Voice of America

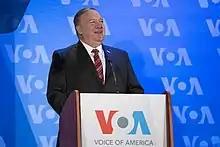
Then-Secretary of State Mike Pompeo speaks at VOA headquarters in January 2021.

Before World War II, all American shortwave radio stations were in private hands. Privately controlled shortwave networks included the National Broadcasting Company's International Network (or White Network), which broadcast in six languages, the Columbia Broadcasting System's Latin American international network, which consisted of 64 stations located in 18 countries, the Crosley Broadcasting Corporation in Cincinnati, Ohio, and General Electric which owned and operated WGEO and WGEA, both based in Schenectady, New York, and KGEI in San Francisco, all of which had shortwave transmitters. Experimental programming began in the 1930s, but there were fewer than 12 transmitters in operation.